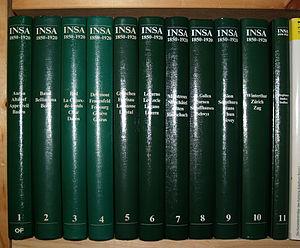
L'Inventaire suisse d’architecture 1850–1920, nommé INSA, est une série en onze volumes sur l'architecture et l'urbanisme de villes suisses entre 1850 et 1920.